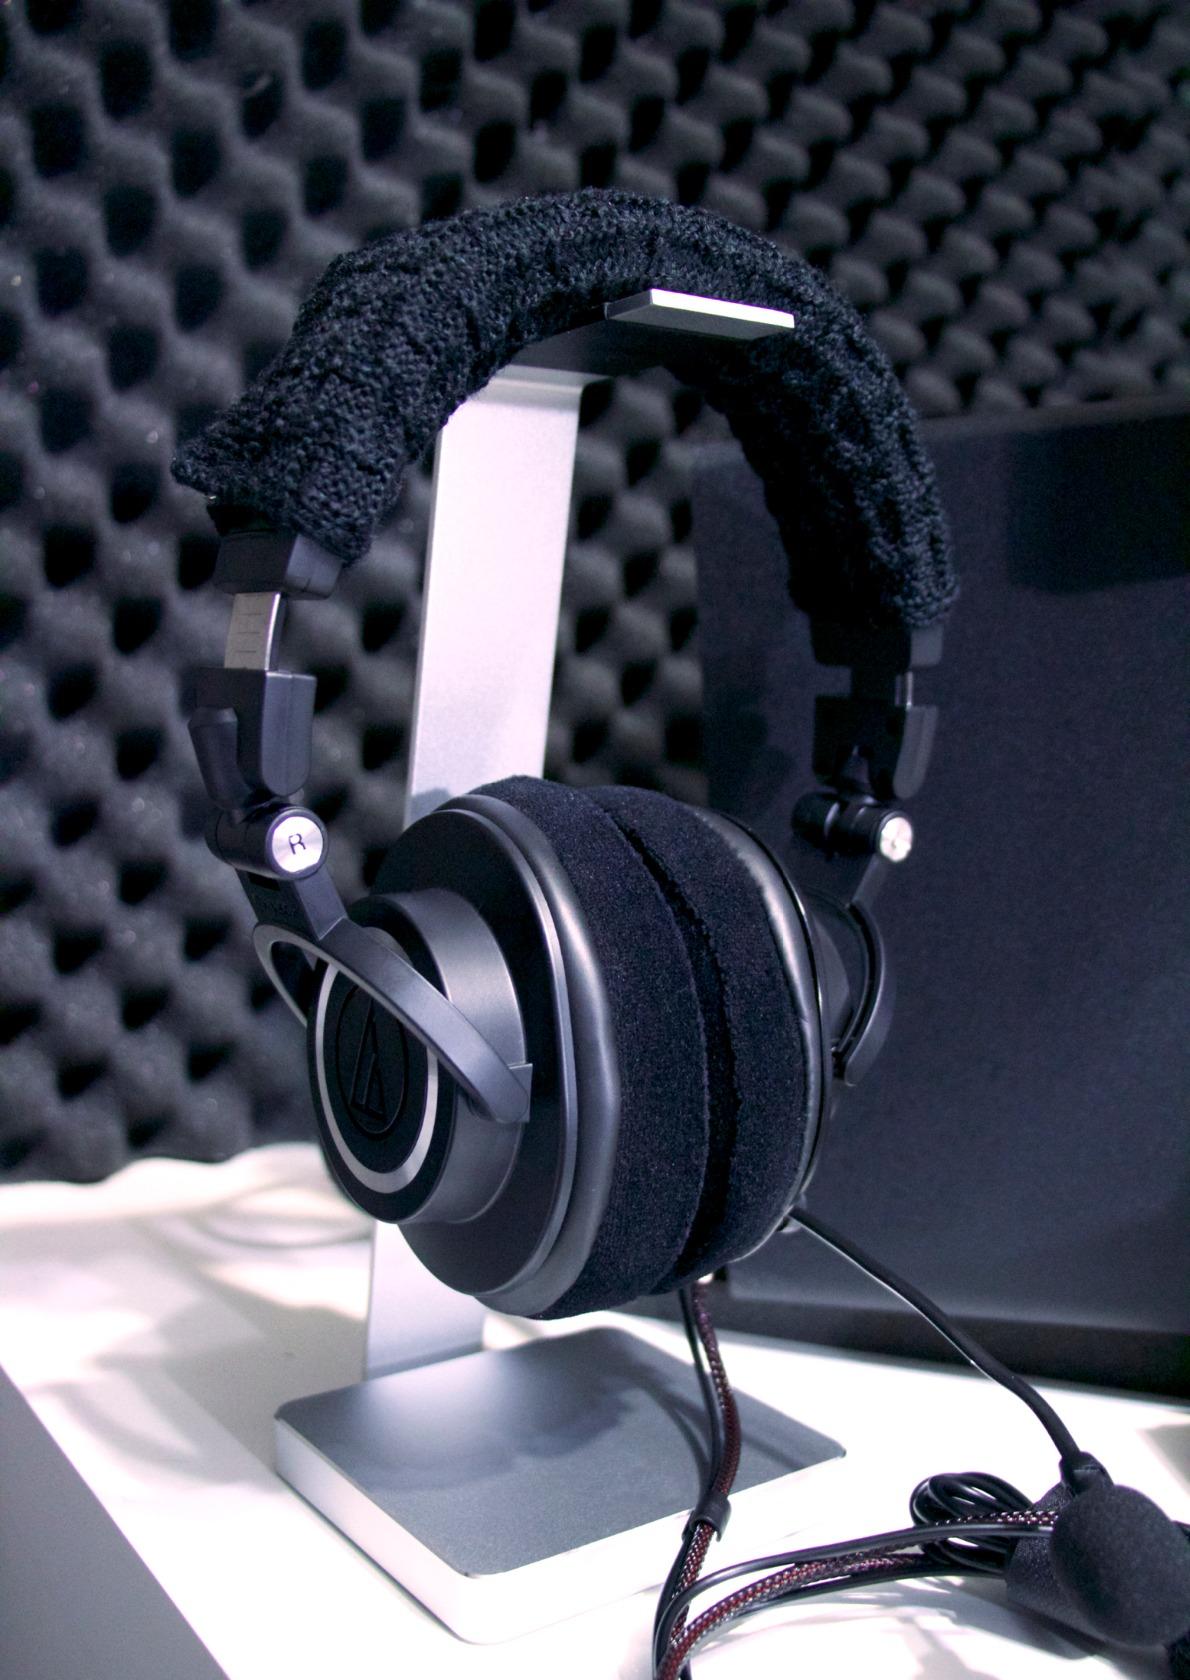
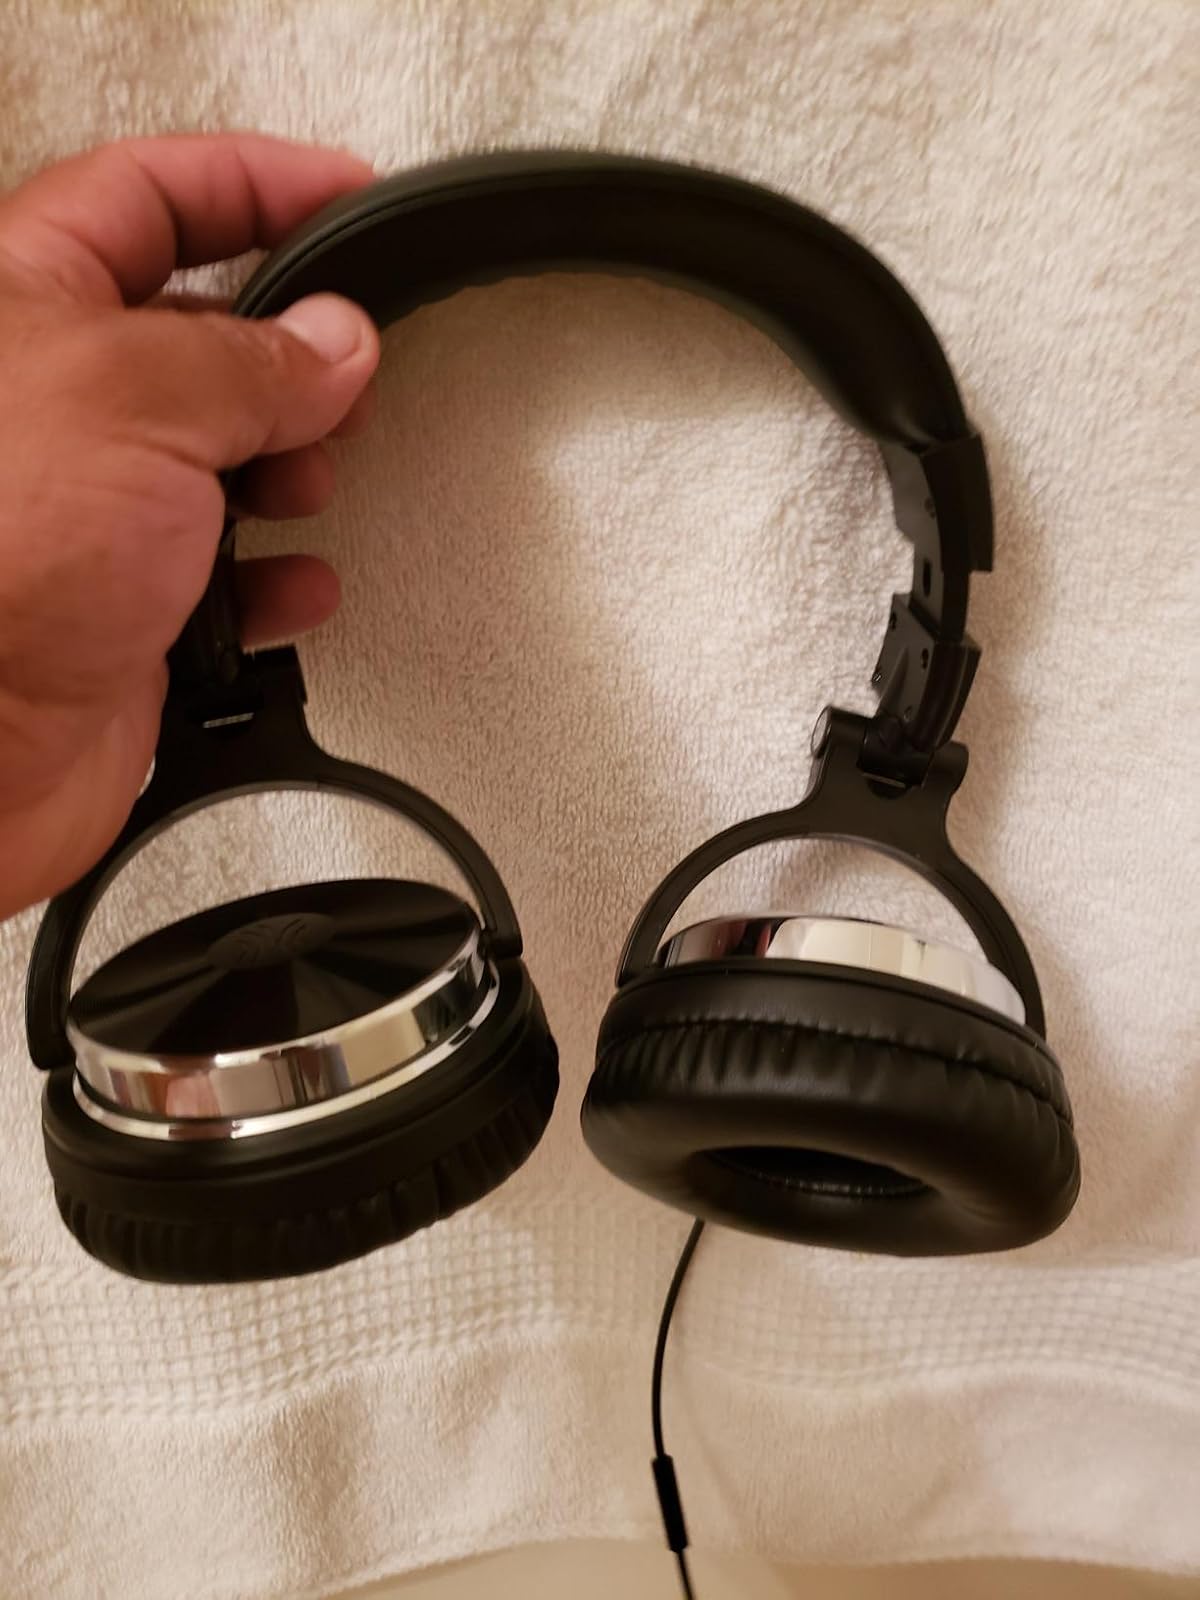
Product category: headphones
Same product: no